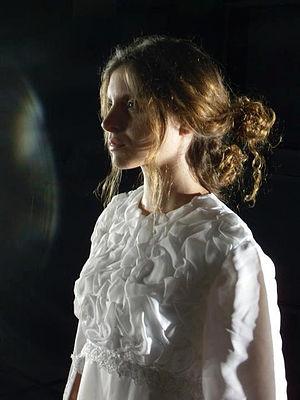
Typhaine Duch en 2012 lors du tournage du court métrage Endroit de Frédérique Pollet Rouyer
Typhaine Duch, dite Typhaine D, née le 1ᵉʳ octobre 1986 en région parisienne, est une comédienne, autrice, dramaturge, metteuse en scène et professeure de théâtre française.